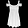
Label: Dress